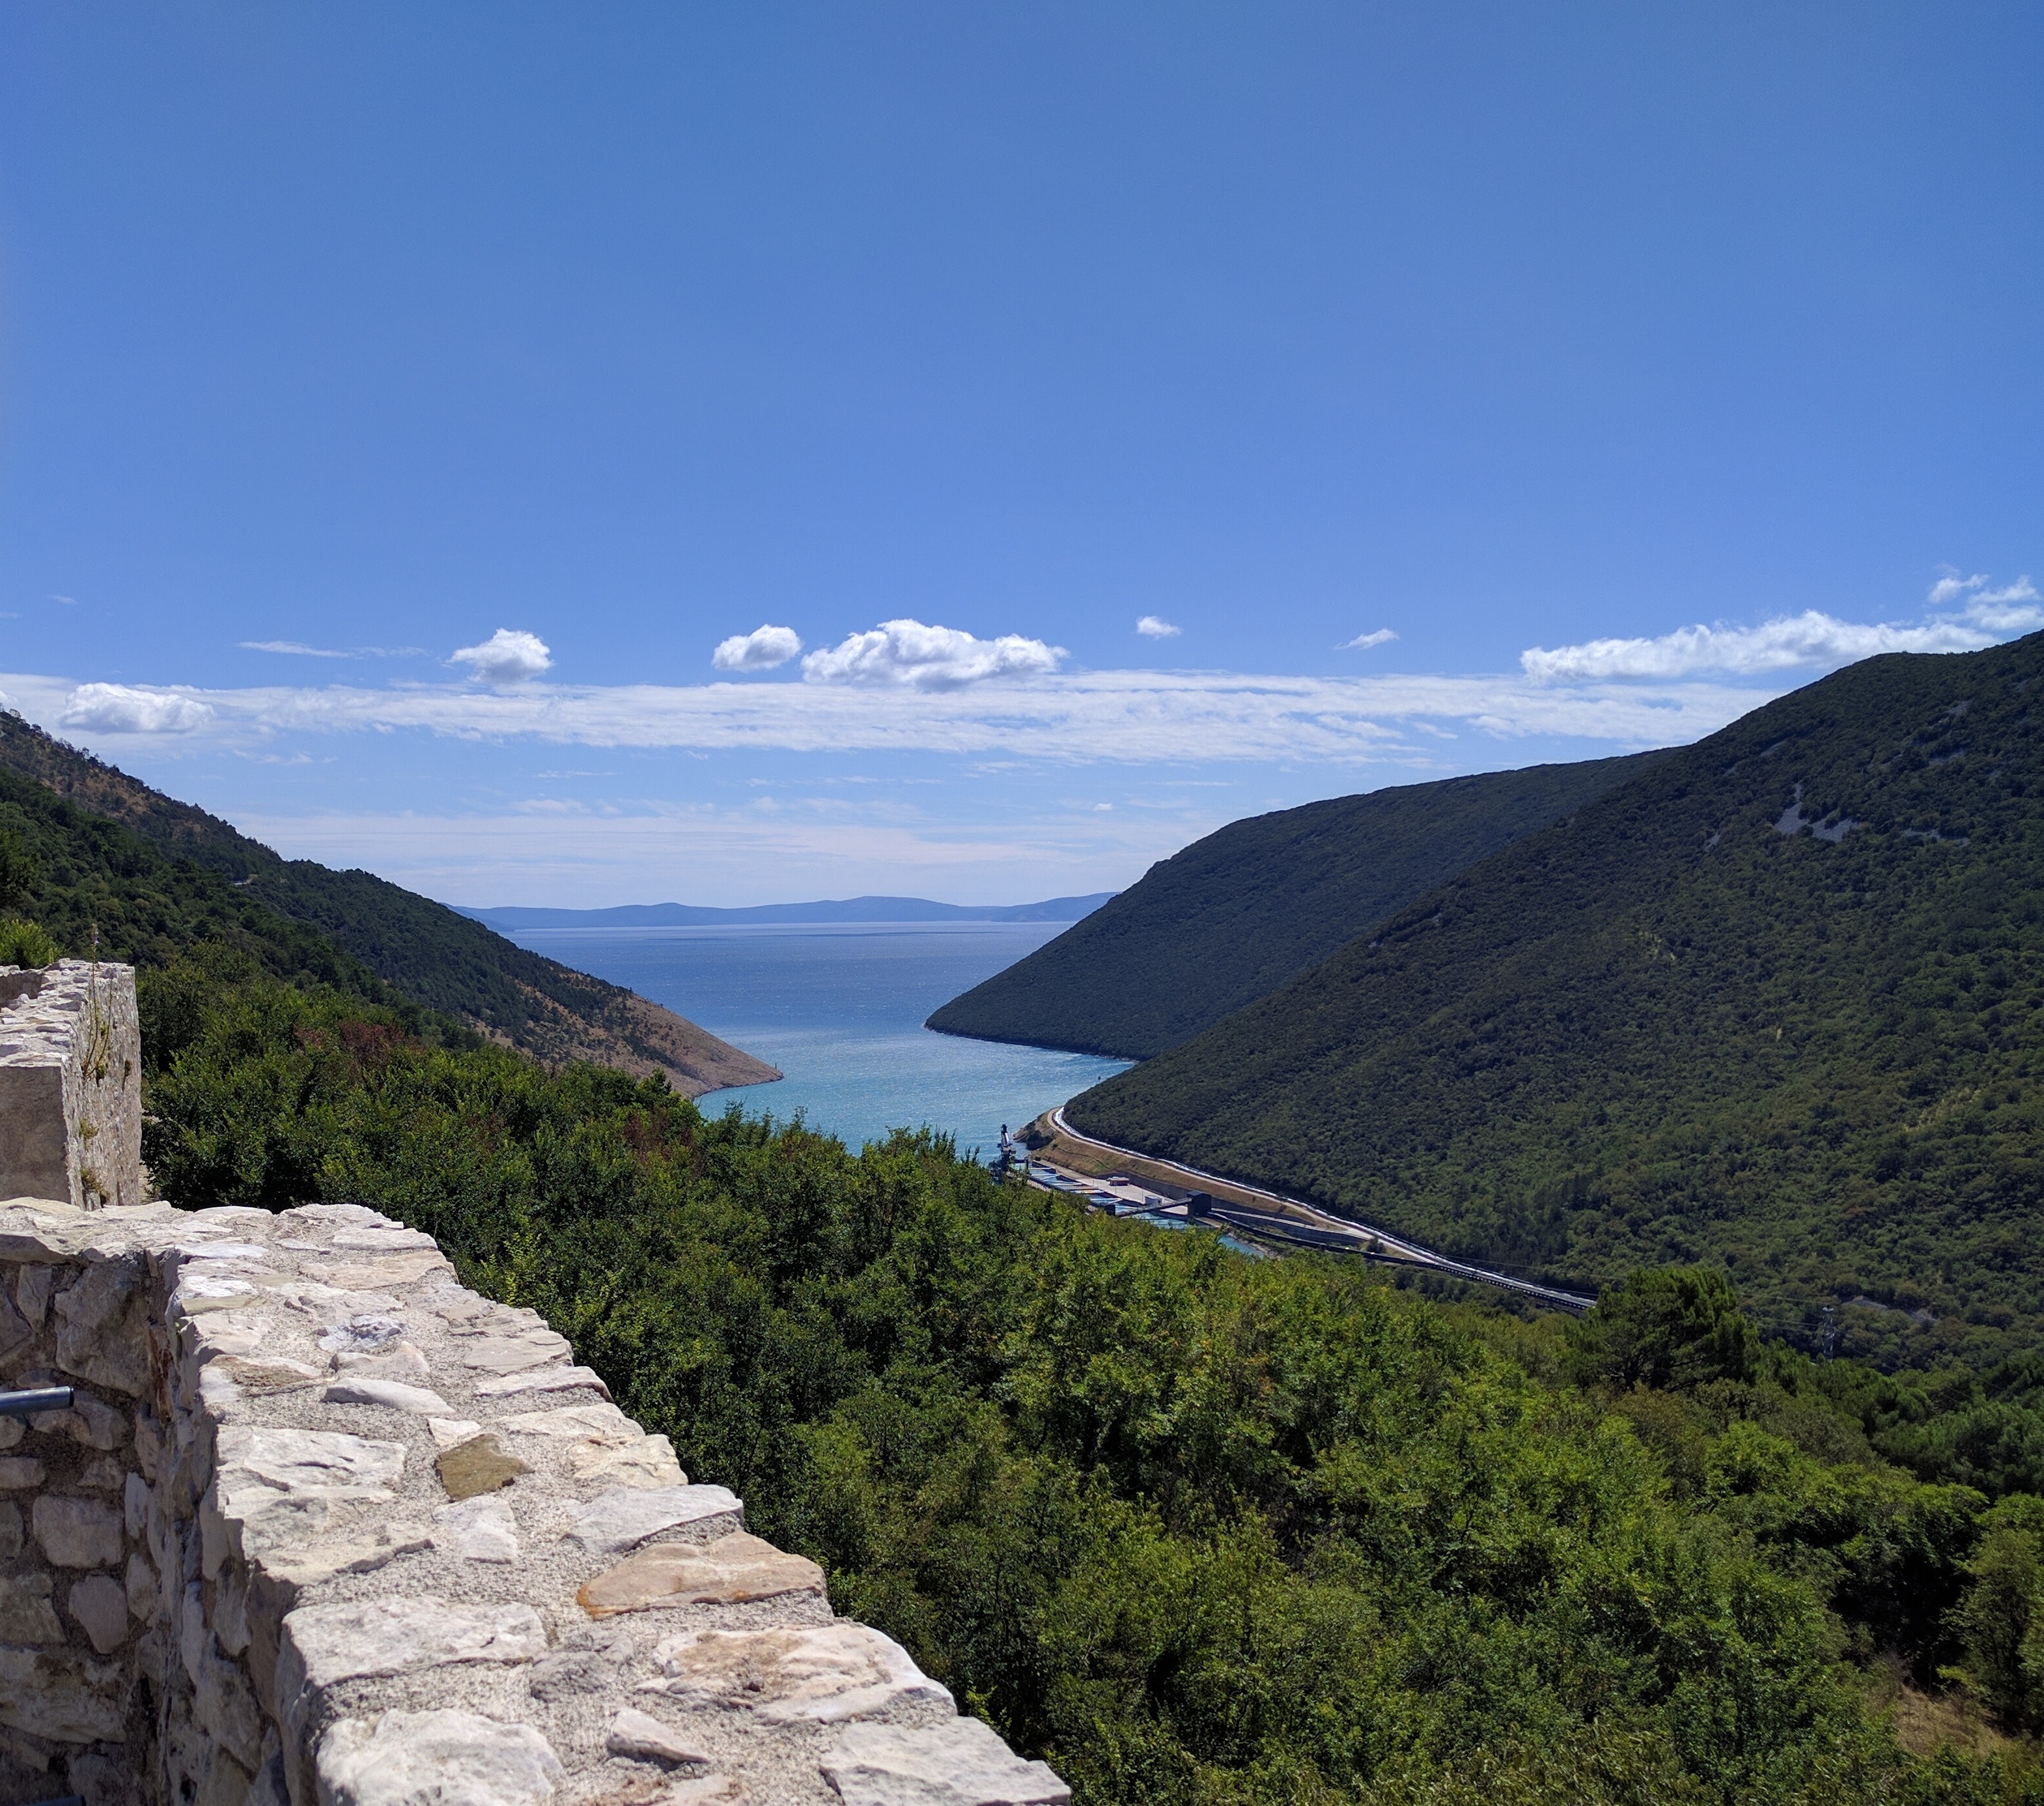
landscape, sea, coast, nature, walking, mountain, sky, lake, adventure, valley, mountain range, summer, vacation, bay, blue, fjord, reservoir, highland, ridge, hills, clouds, croatia, alps, plateau, fell, loch, porto, istria, august, landform, borgo, mountain pass, glimpse, particular, geographical feature, mountainous landforms